2015 Vuelta a España, Stage 1 to Stage 11

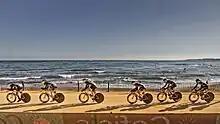
The team, who were first to start the stage, riding across one of the controversial sandy sections

The first stage was a flat, team time trial along the sea front from Puerto Banús to Marbella. It was scheduled to take place in the evening, with the first team starting at 18:40 and the last team expected to finish at 20:33. Two days before the stage, several riders arrived at the course and raised concerns about safety. Their concerns included the seven changes in road surface, ramps, a section on a rubber mat on the beach and a raised bridge section. Following a meeting between the race organisers, the Union Cycliste Internationale (UCI) and the riders' union, it was decided to use the original route but to neutralise the stage for the general classification. The teams would, however, race for stage victory and the times would count for the team classification.